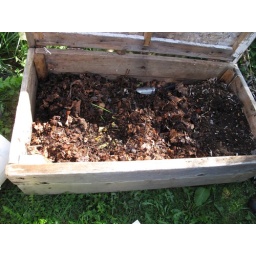
Compact composting - worms in a box eating all your left over greens and leaves.